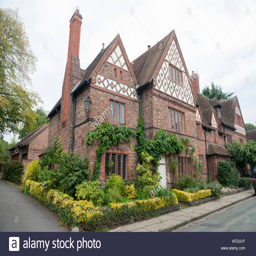
intricate brickwork in the homes of 54 --